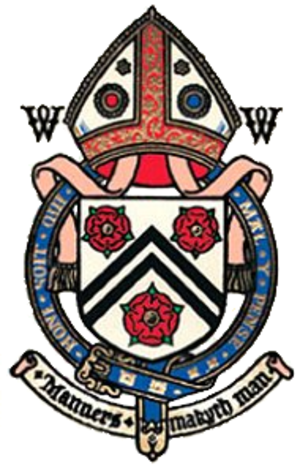
Winchester College
Winchester Colleges våbenskjold
Winchester College er en kostskole for drenge i byen Winchester i Hampshire, England der har eksisteret på sin nuværende position i over 600 år. Den er den ældste af de oprindelige syv engelske, private kostskoler, som blev undersøgt af Clarendon-kommissionen og reguleret af Public Schools Act 1868.